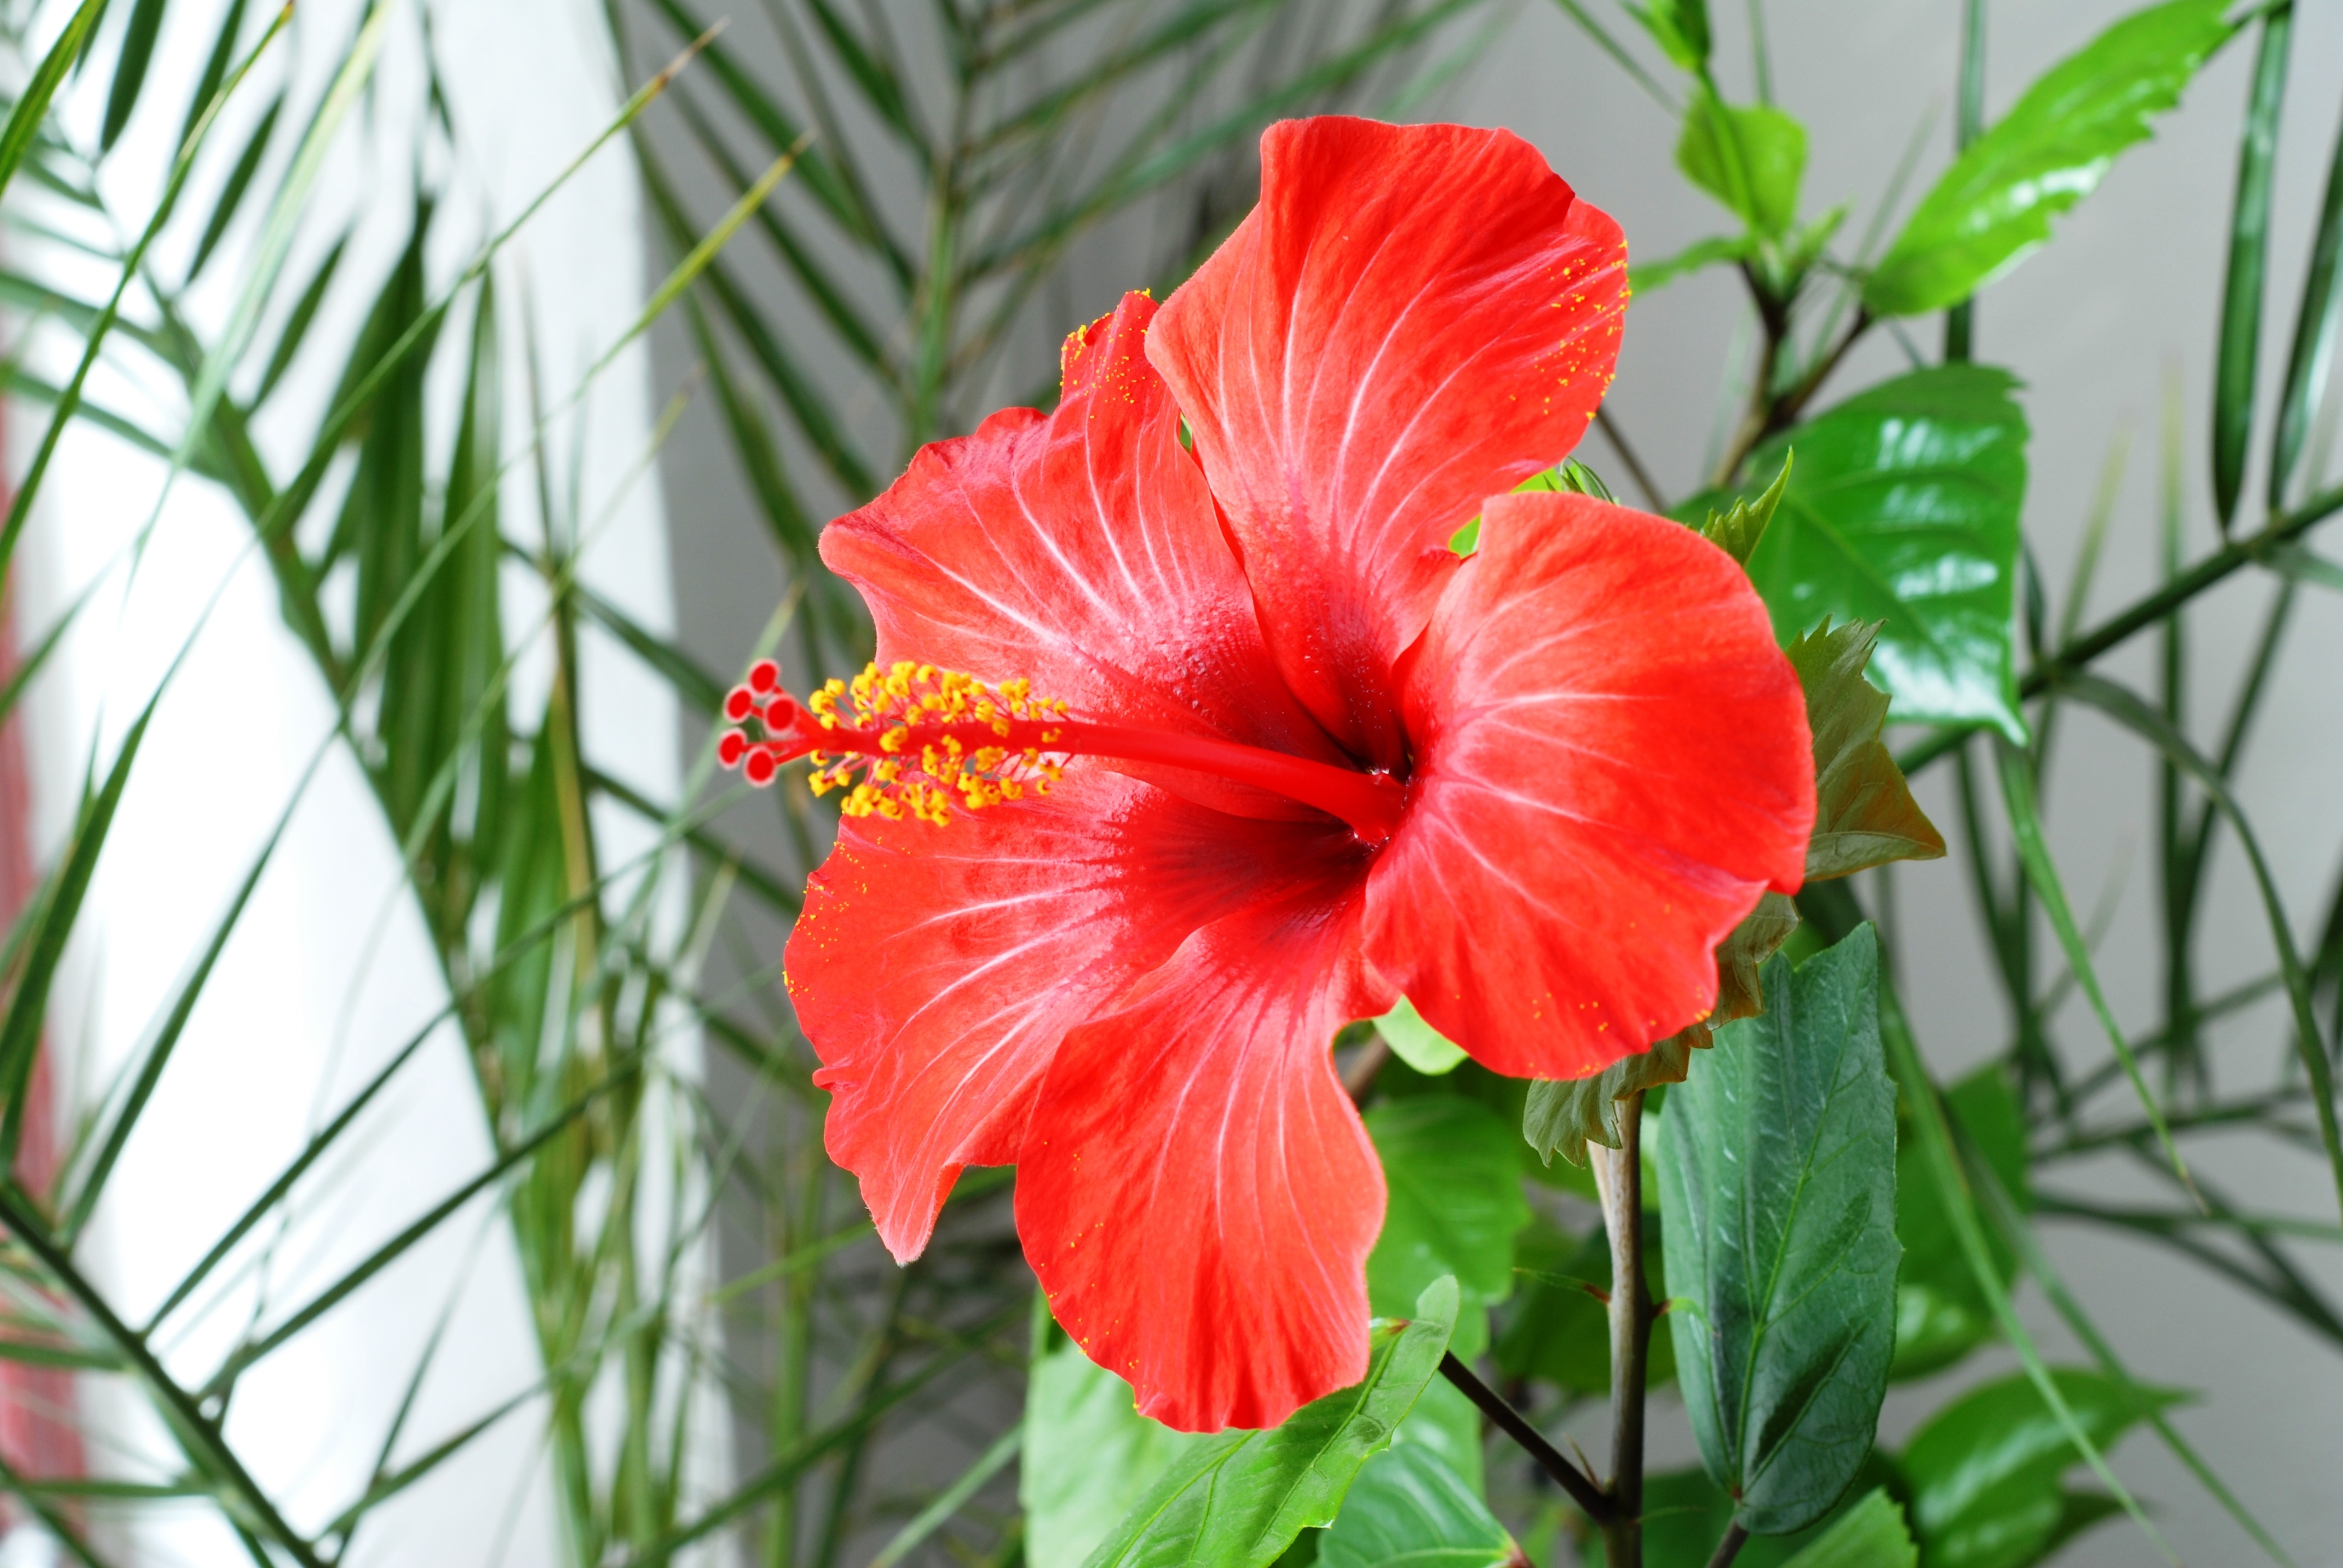
plant, flower, petal, red, botany, flora, hibiscus, malvales, flowering plant, chinese hibiscus, annual plant, land plant